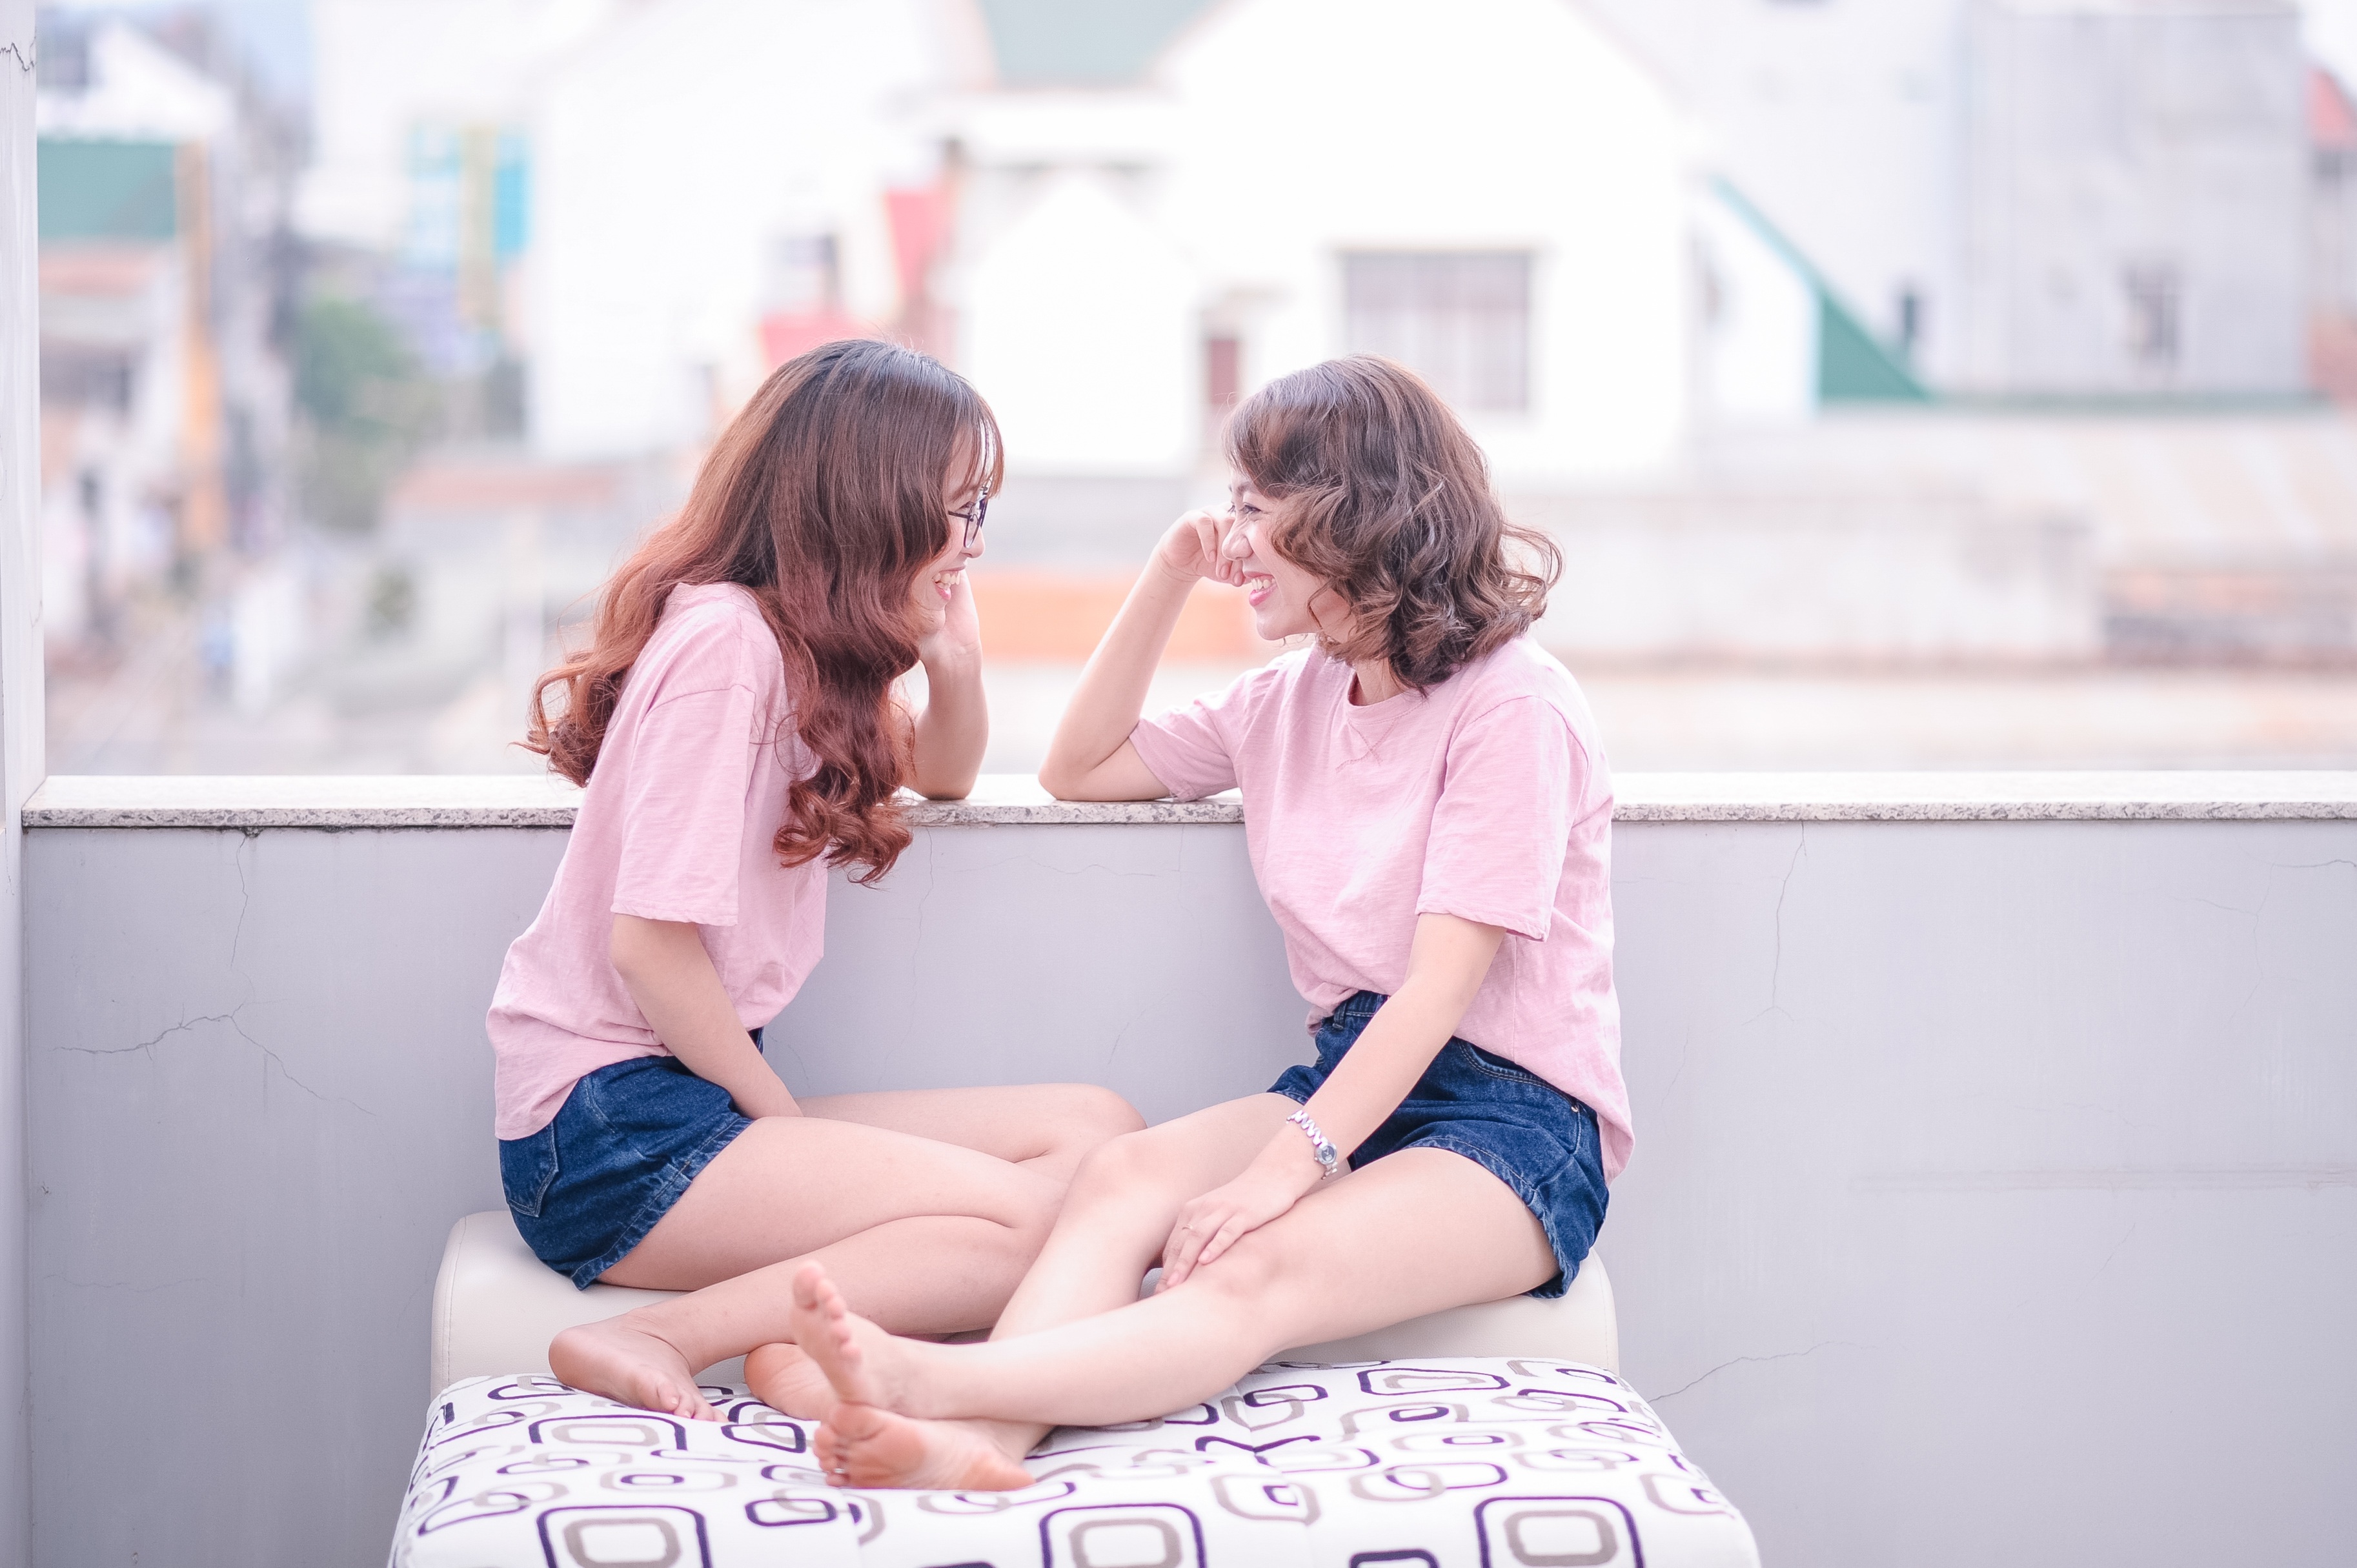
nature, person, people, sky, woman, hair, field, sunlight, morning, cute, summer, female, portrait, model, young, youth, natural, romance, human, fashion, lady, lifestyle, healthy, fitness, smiling, smile, teenager, caucasian, posing, outdoors, long, face, ceremony, girls, women, photograph, skin, pose, sexy, style, pretty, fit, shape, beautiful women, attractive, elegance, adult, glamour, interaction, gossip, photo shoot, portrait photography